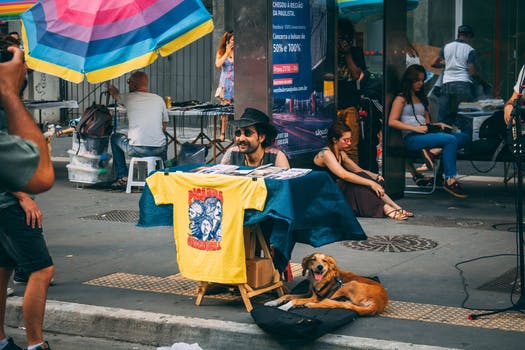
Label: No Watermark